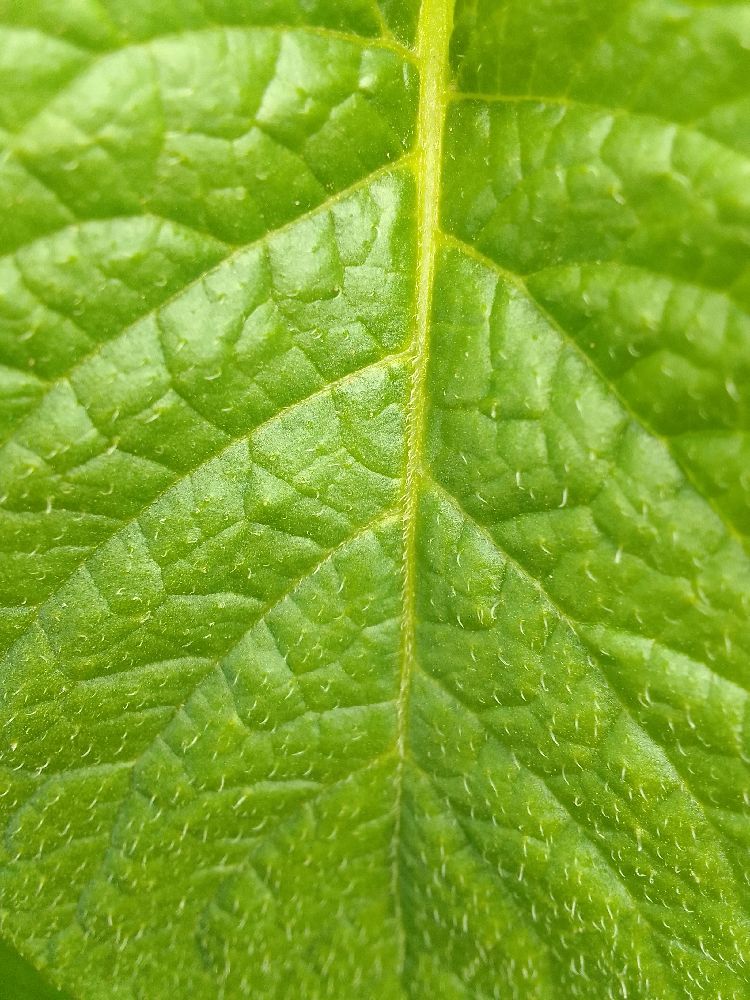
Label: Healthy